Ulemosaurus

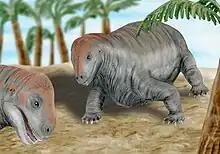
Digital painting of "Ulemosaurus svijagensis" by Nobu Tamura.

Only several partial skeletons and skulls have been found. "Ulemosaurus" grew to 4-5 meters in length and weighed up to one ton. The skull bones are extremely dense: about at its thickest. This thickening is possibly related to head-butting behavior, as some researchers suggest. The species is considered a herbivore, but because the mandible is heavily constructed some palaeontologists consider it a carnivore, with the species being able to use muscle power to cut prey up with its incisors.